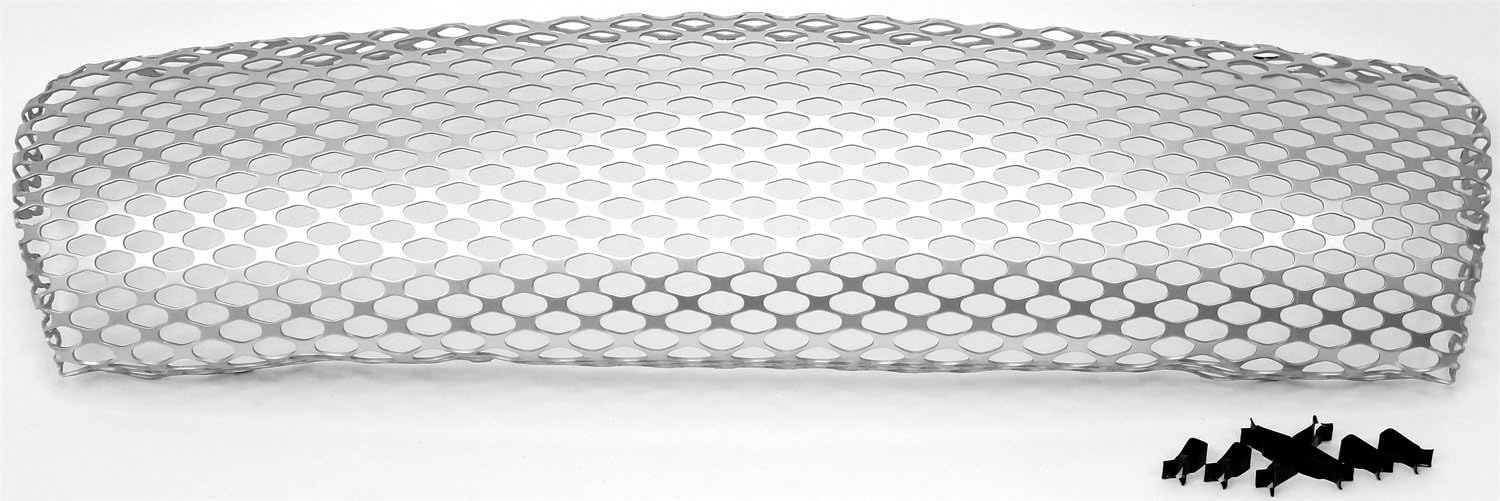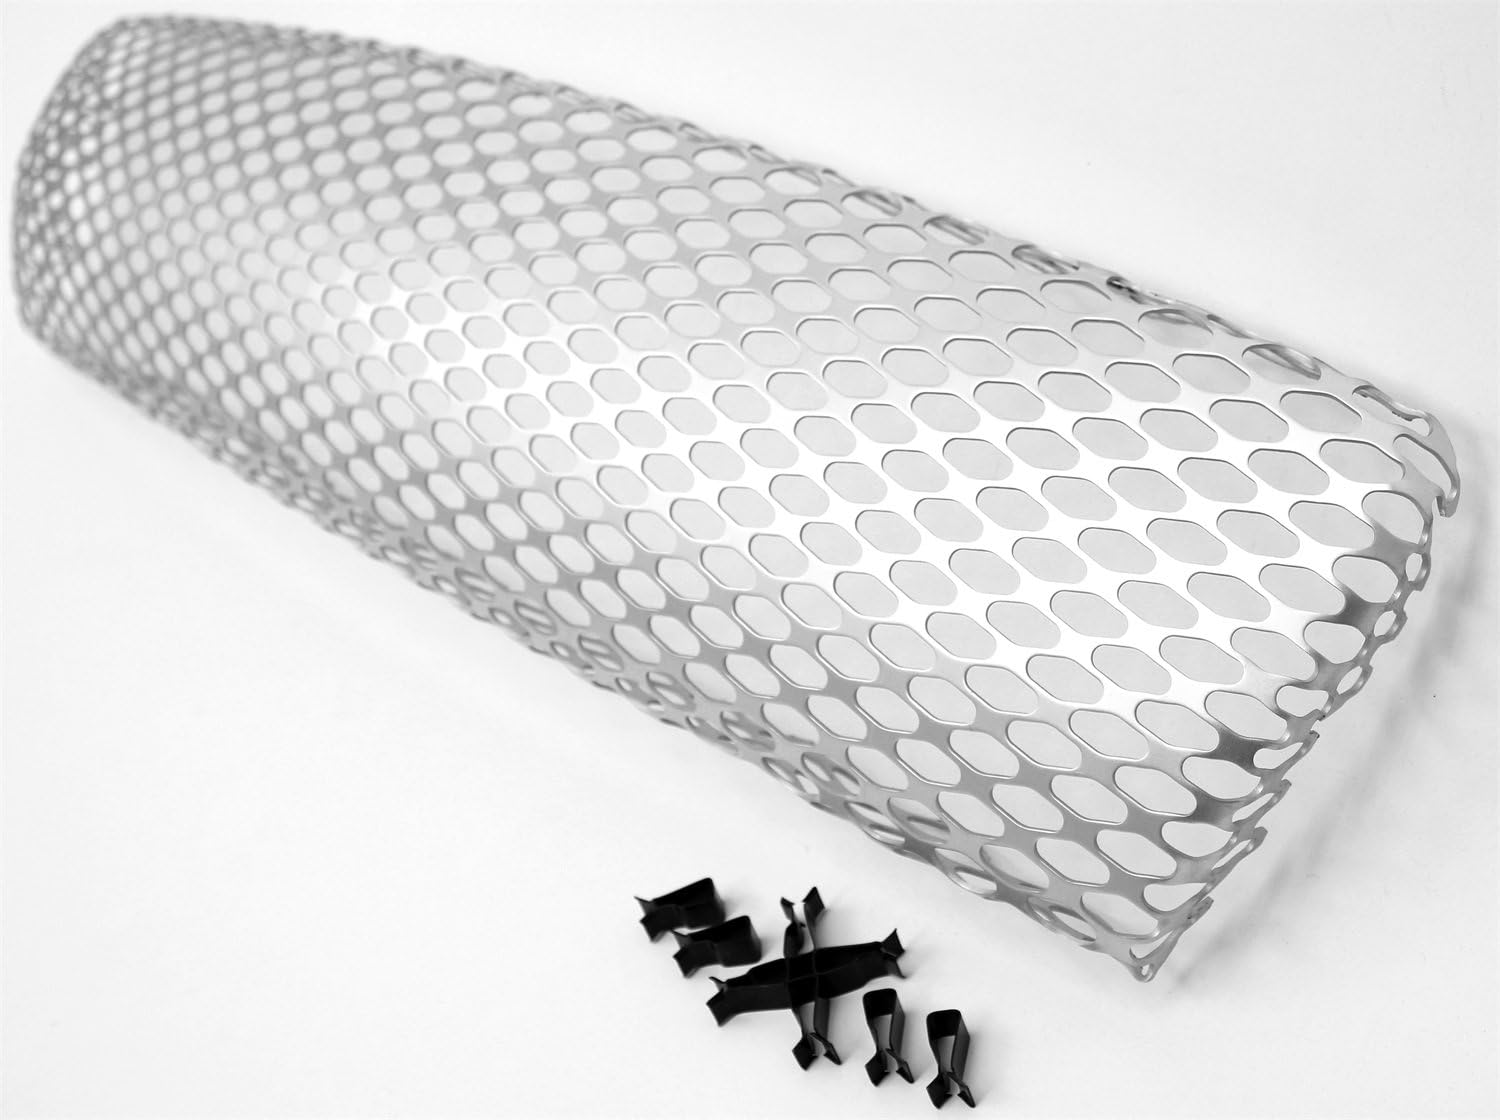
Street Scene 950-77912 Speed Grille Main Grille Insert
Category: Automotive
Original Brushed Style Main Grille Mitsubishi Eclipse 1997-1999
Features: Patent pending clip on installation | Anodized 5052-grade satin aluminum | Easy to install/no cutting | New clean and unique look | No screws or drilling